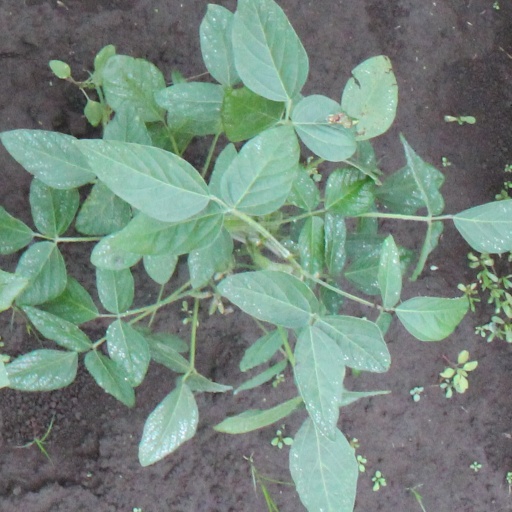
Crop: soybean